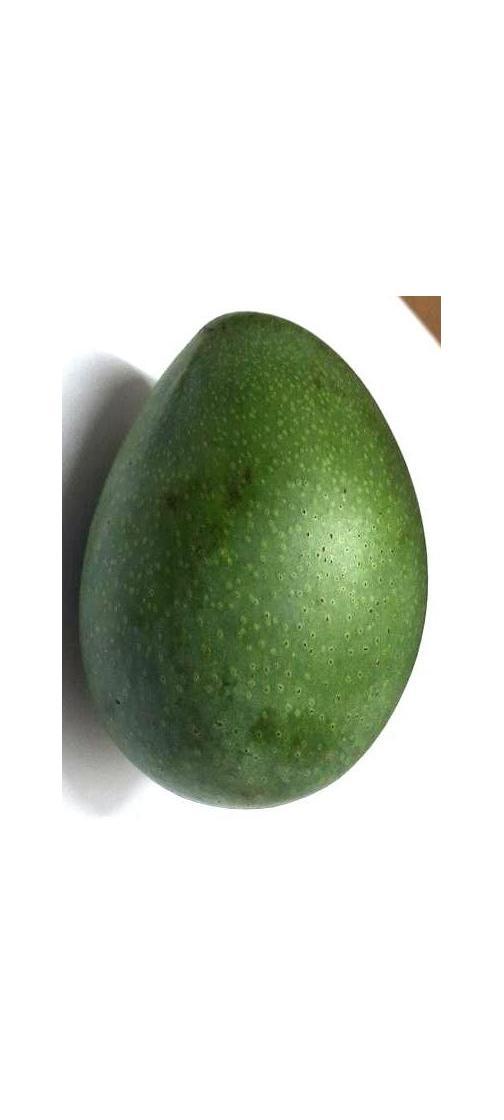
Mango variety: Ashshina Zhinuk